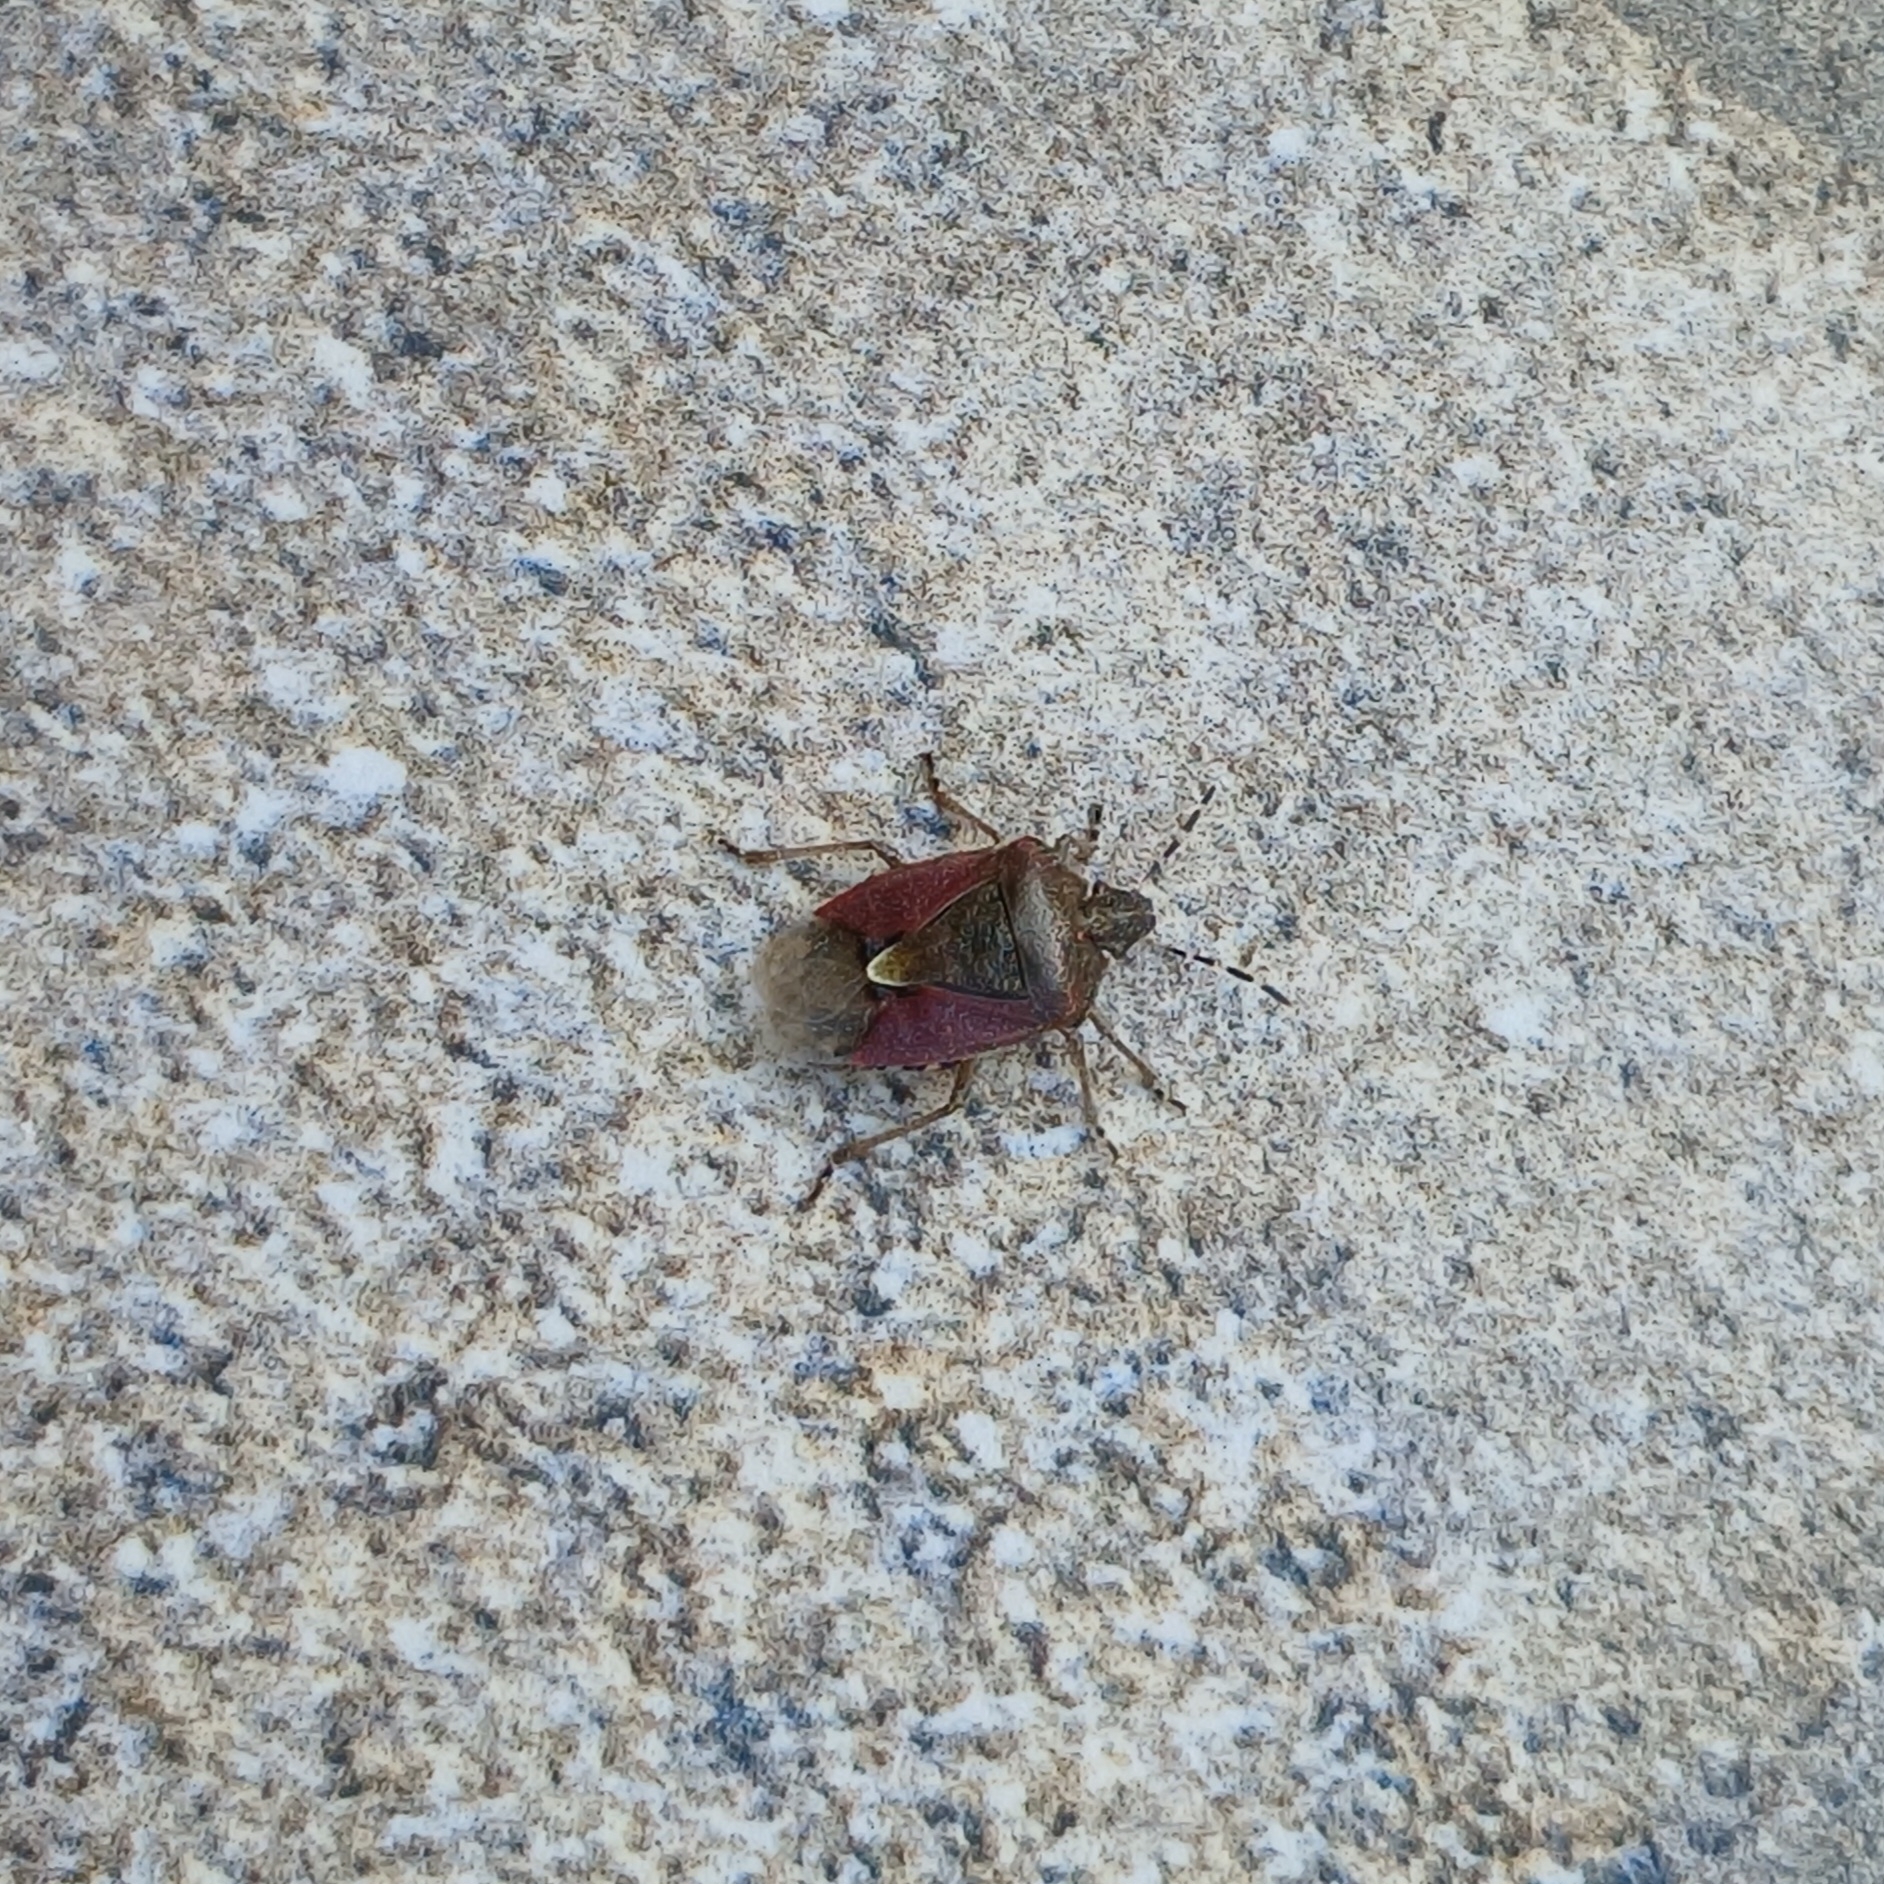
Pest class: stink_bug